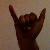
The image shows a hand gesture representing the letter 'Y' in Indian Sign Language.